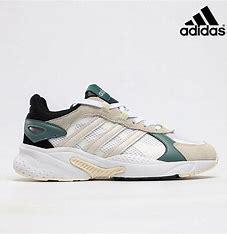
Brand: adidas
Model: neo Adidas NEO Crazychaos Shadow